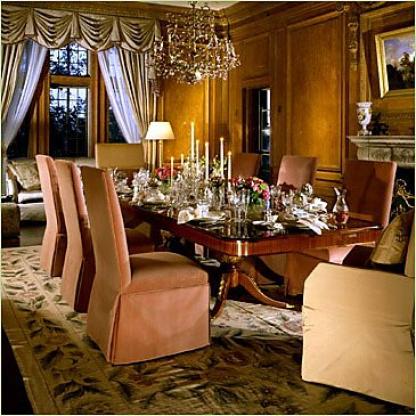
Scene: Indoor